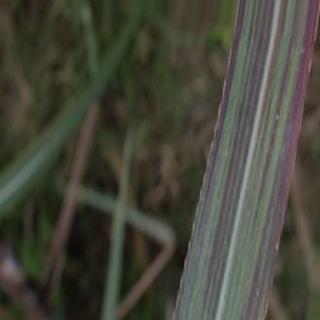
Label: sugarcane_bacterial_blight